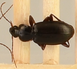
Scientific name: Calathus advena
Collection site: Rocky Mountains NEON (RMNP), plot RMNP_014